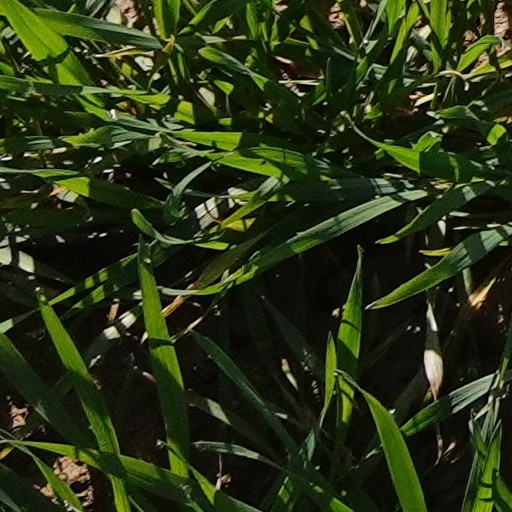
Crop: wheat